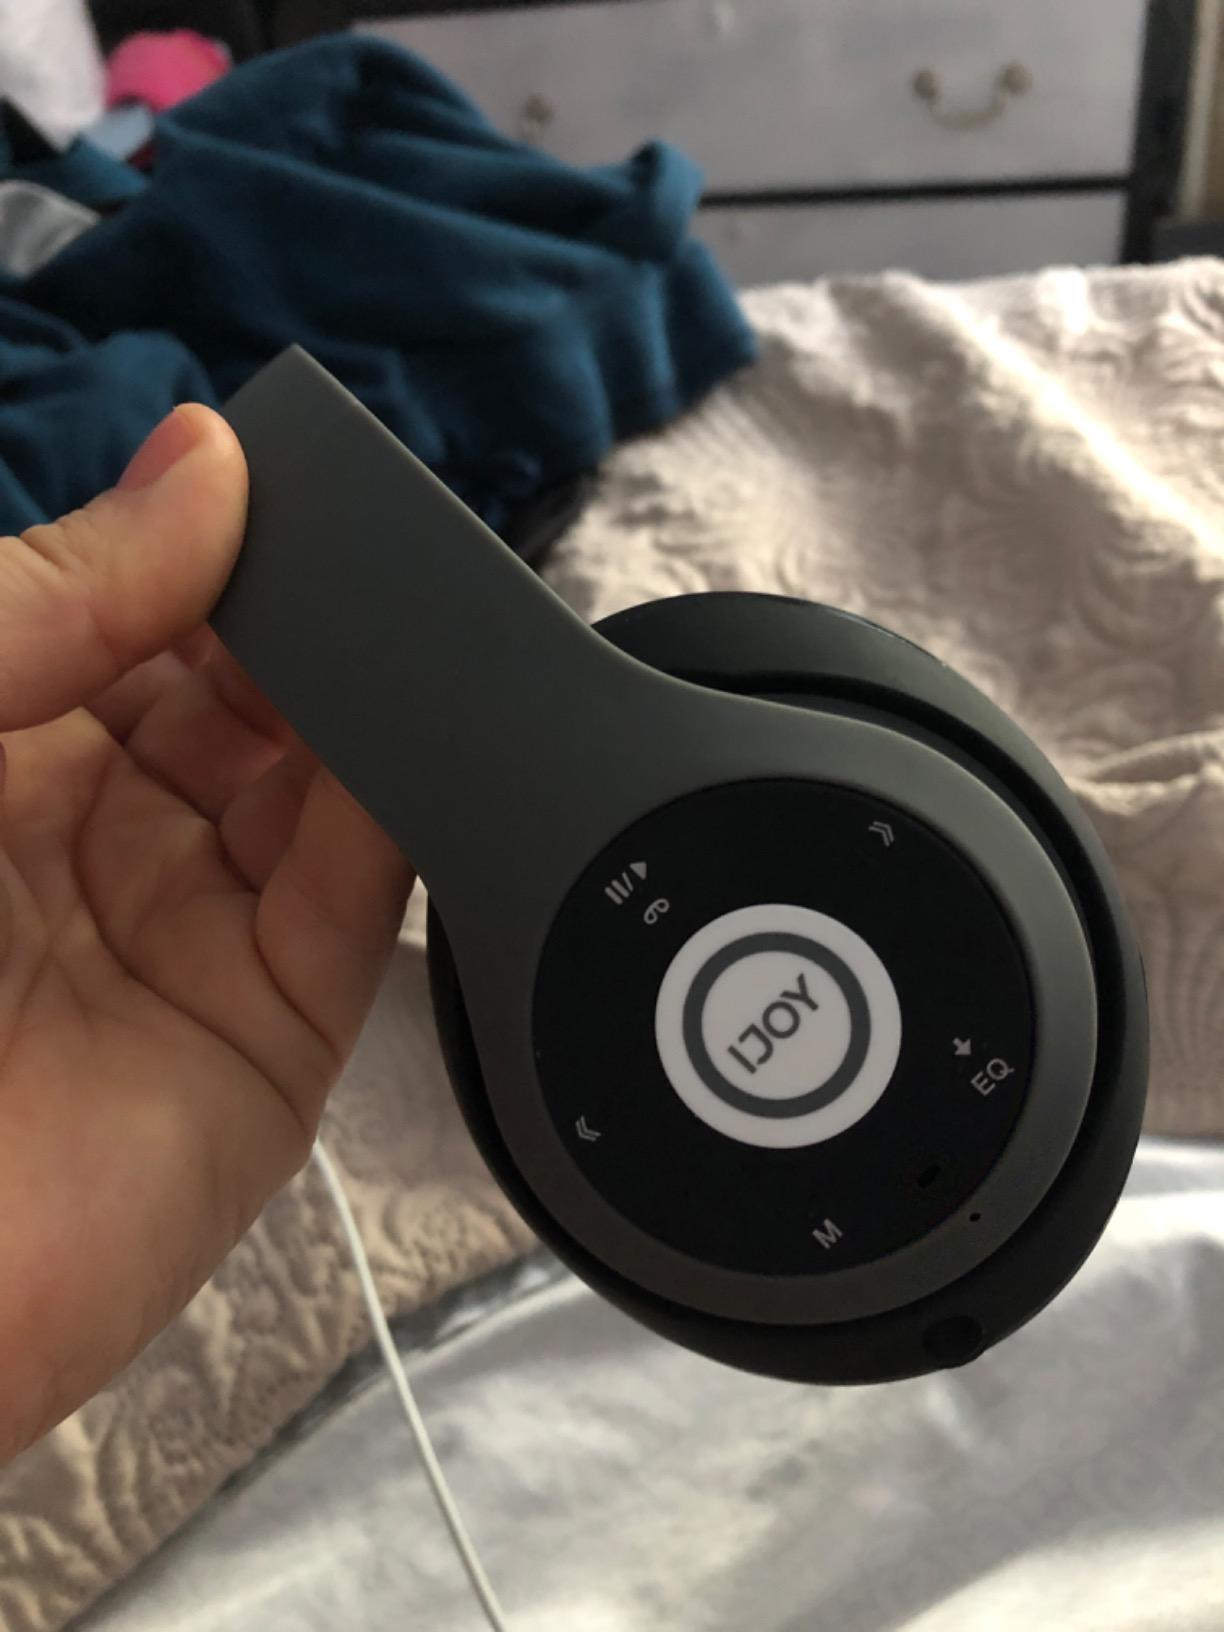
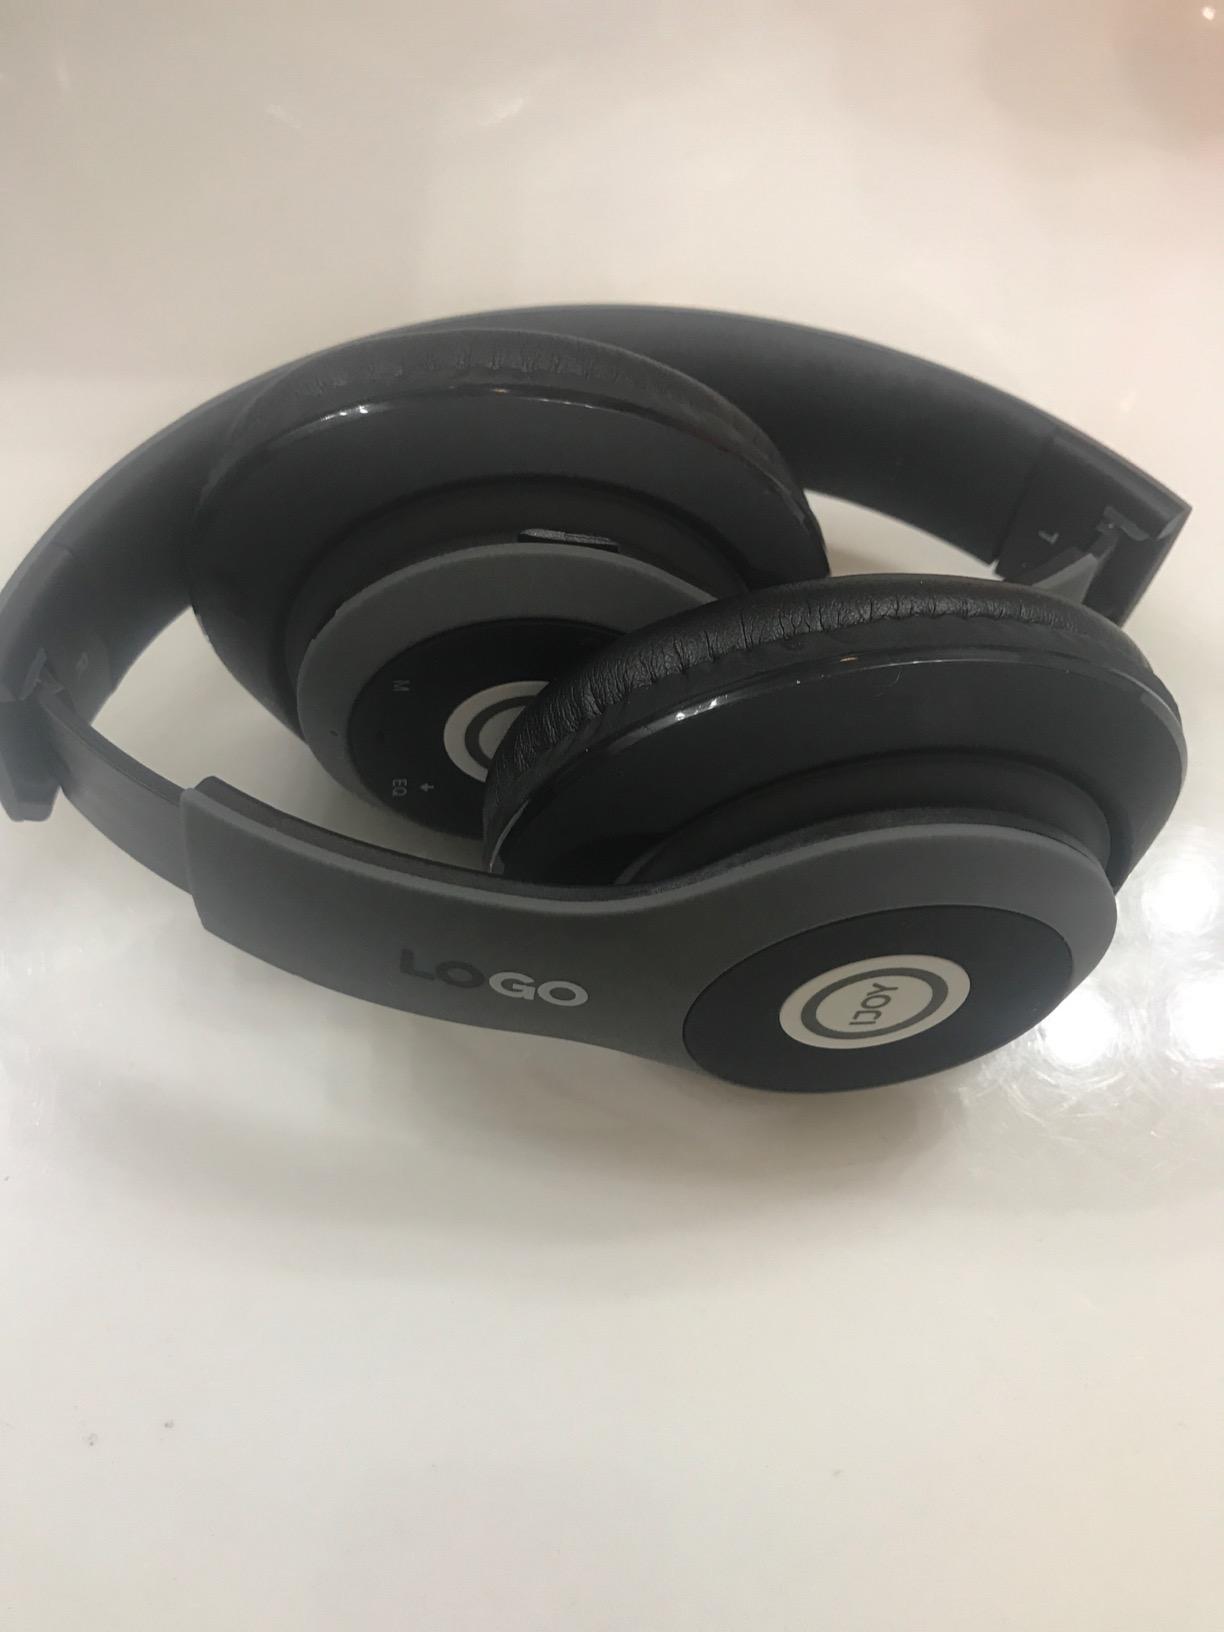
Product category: headphones
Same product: yes